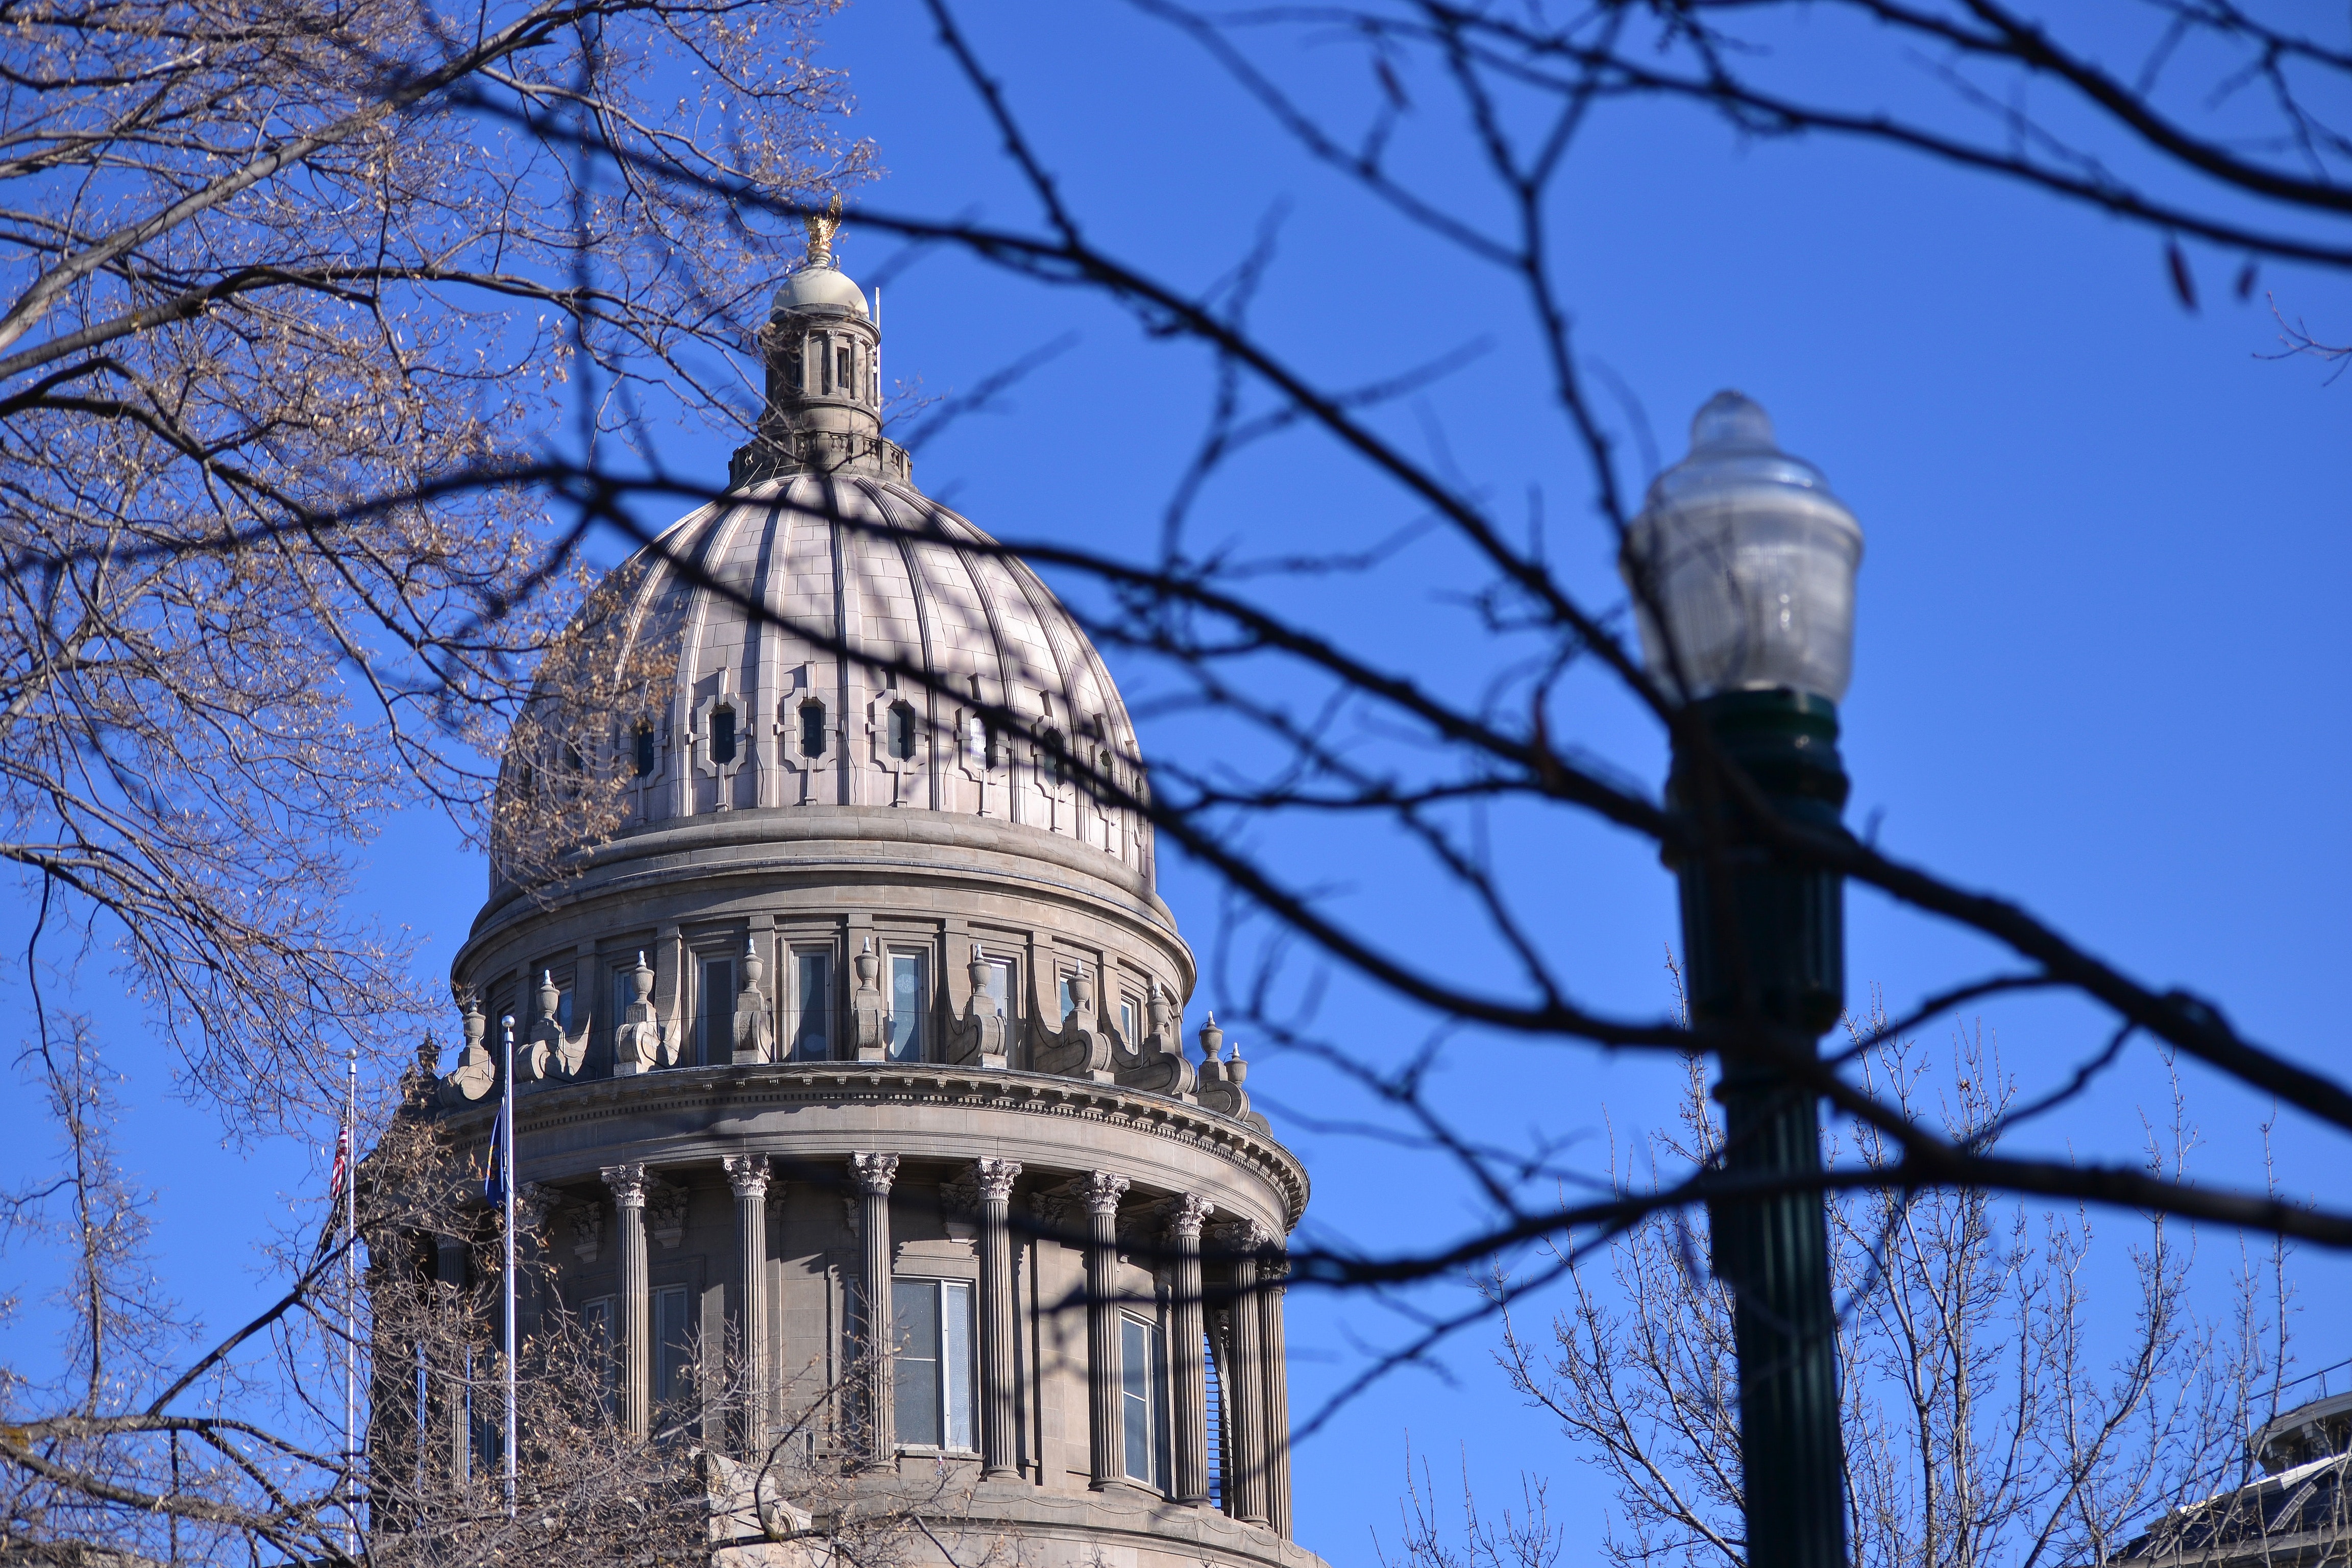
landmark, branch, tree, architecture, building, tower, sky, plant, dome, winter, twig